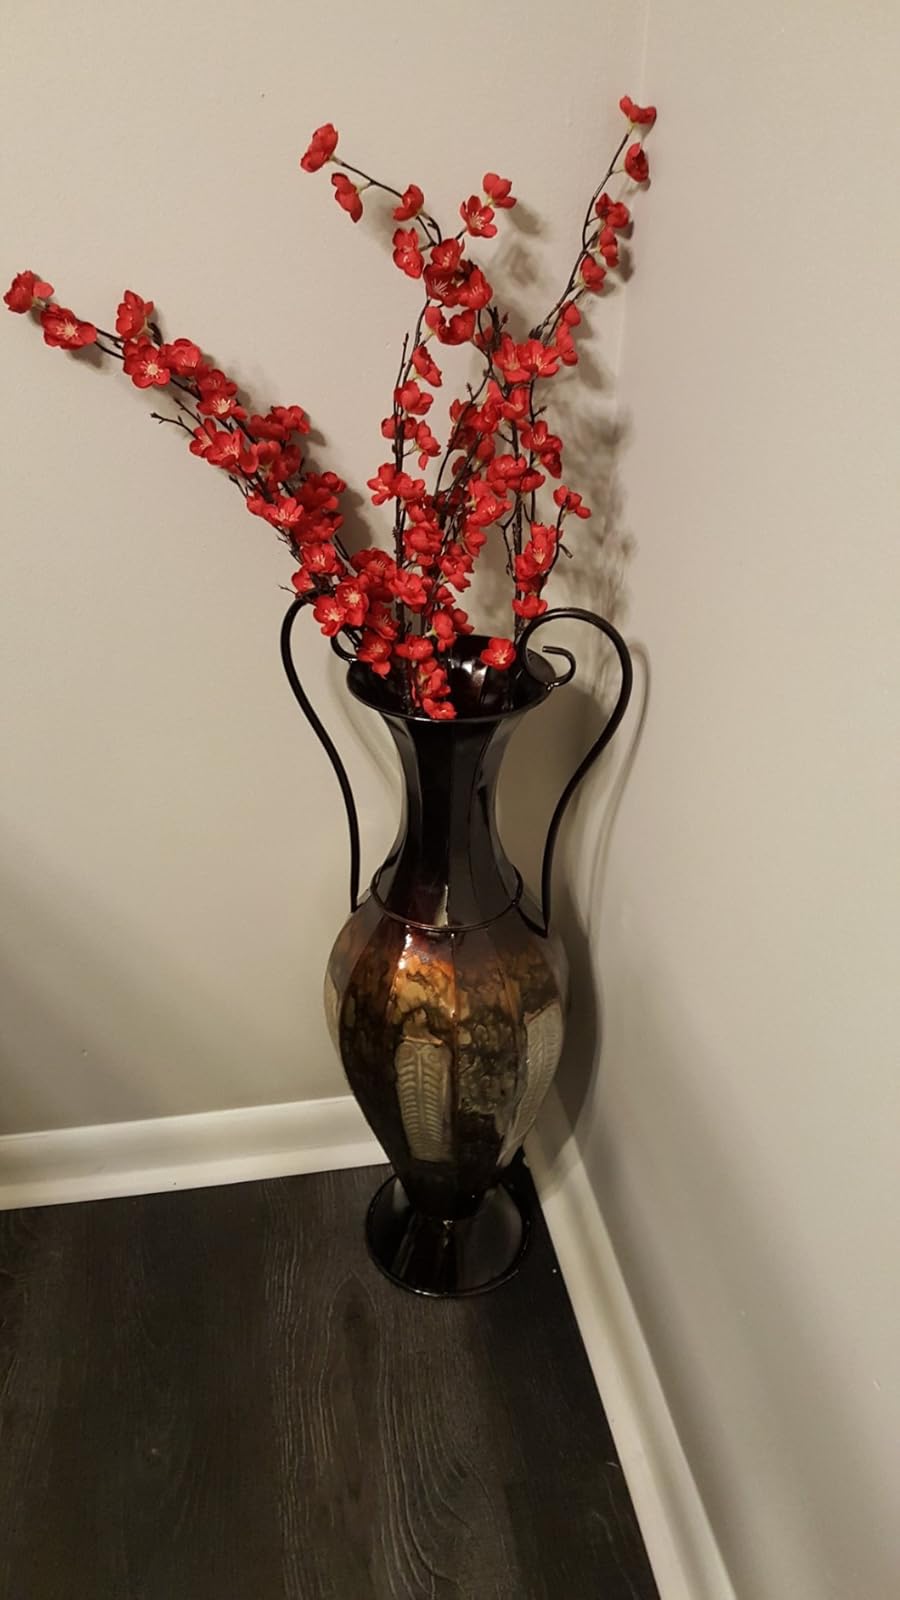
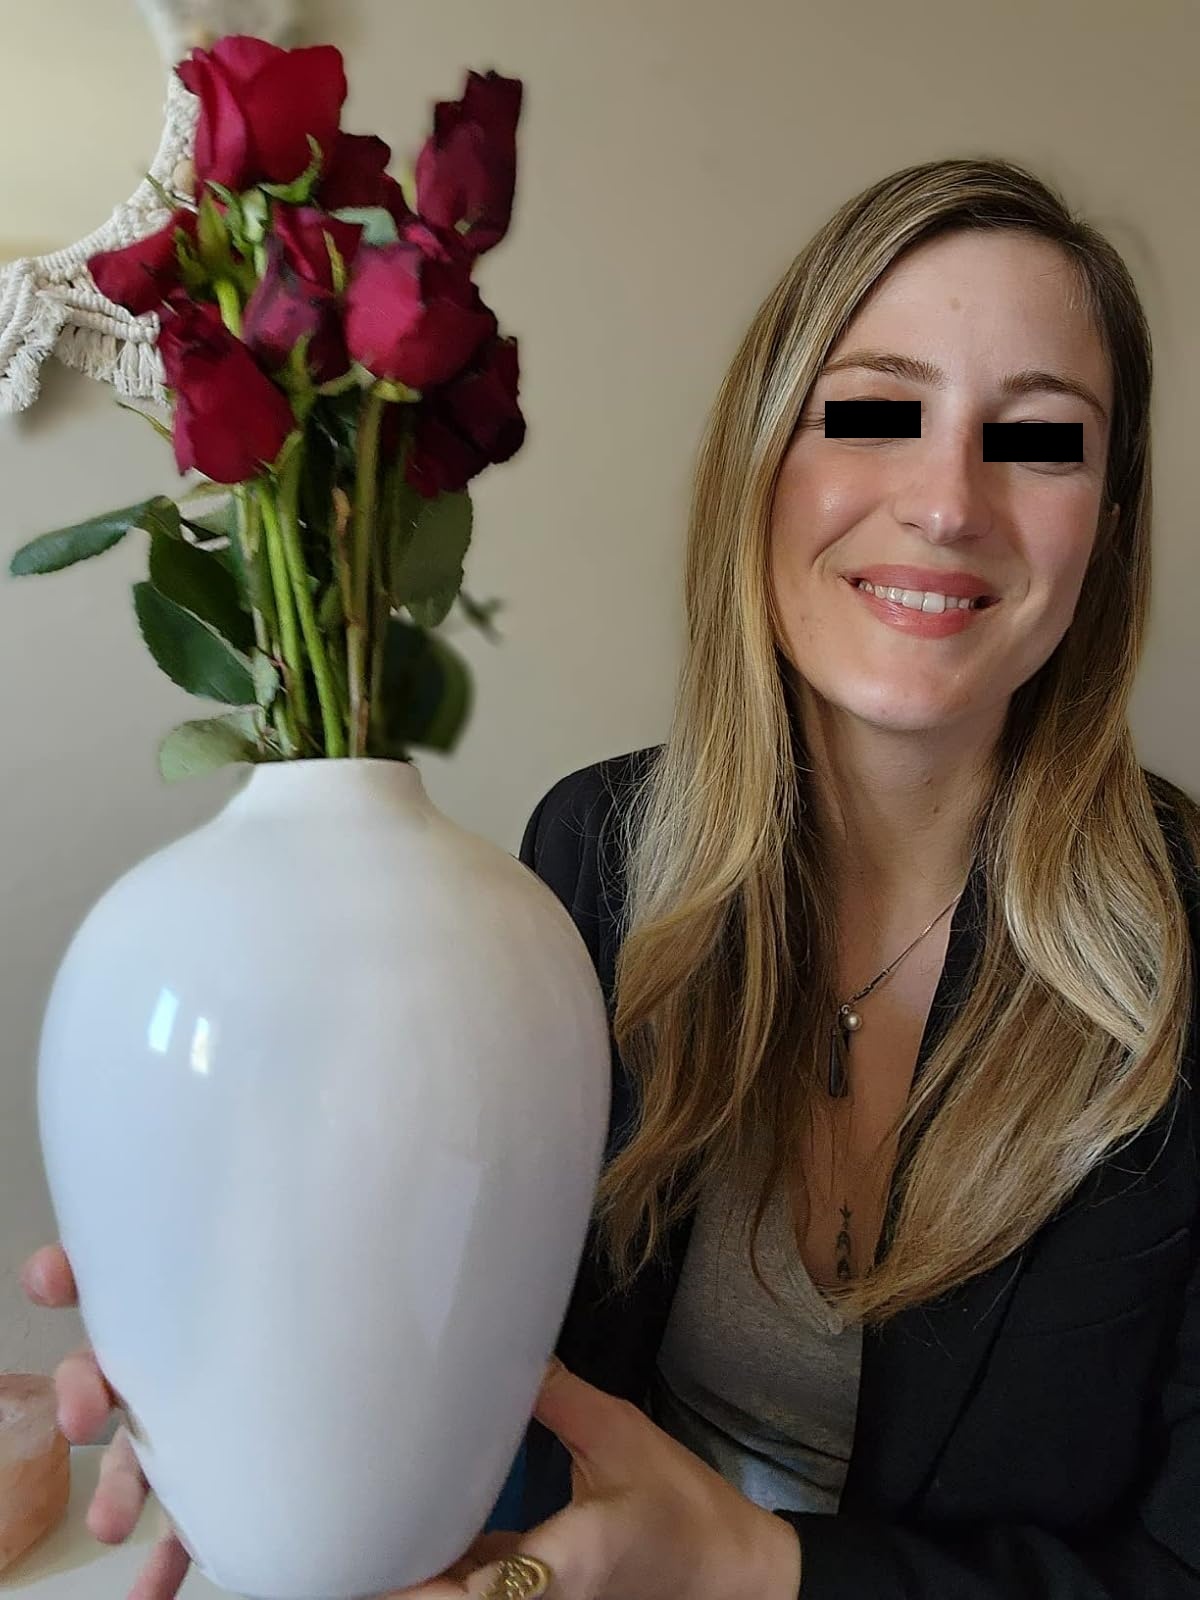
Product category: vase
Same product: no